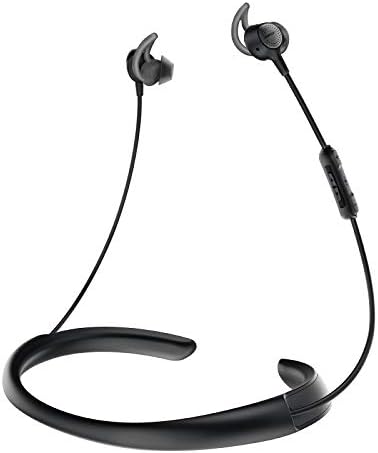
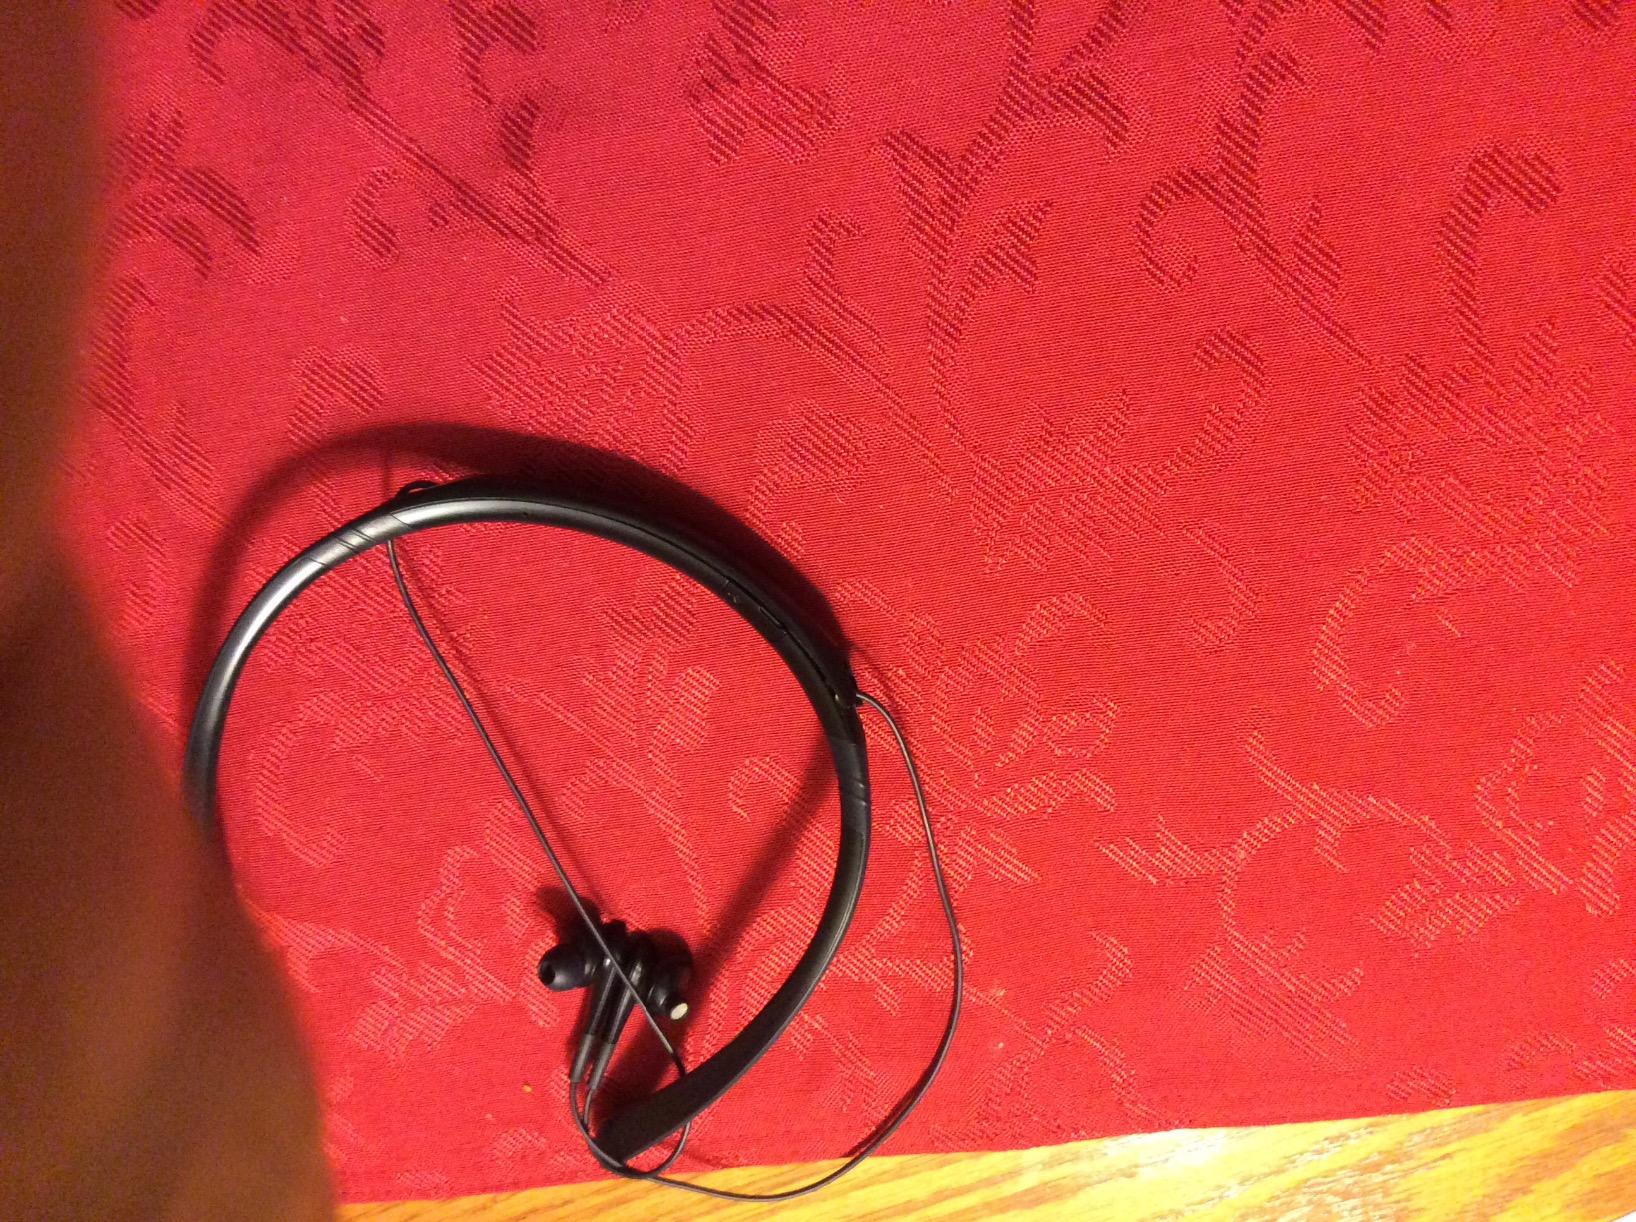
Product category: headphones
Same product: no